Chotrul Duchen

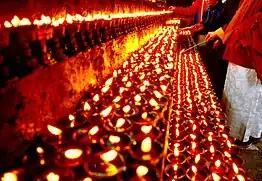
Butter lamps being lit at a temple

Chotrul Düchen, (Eng. "Miracle Manifestation Great Day"; also known as "Chonga Choepa" or the "Butter Lamp Festival"), is one of the four Tibetan Buddhist festivals commemorating four events in the life of the Buddha. Chotrul Düchen occurs on the first full moon ("Bumgyur Dawa") of the fifteenth day after Losar, the New Year in the lunar Tibetan calendar. The preceding fifteen days are called the Miracle Month that celebrates miracles the Buddha displayed in Sravasti for his disciples and guests so as to increase their devotion. During Chötrul Düchen it is believed that the effects of both positive and negative actions are multiplied ten million times.